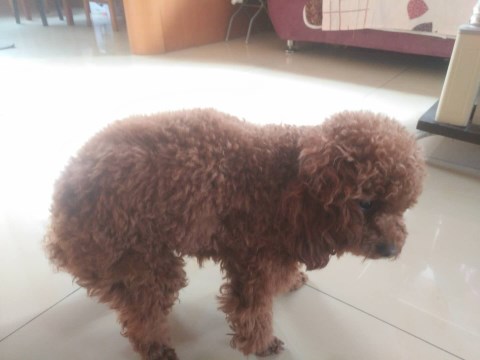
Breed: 7449-n000128-teddy